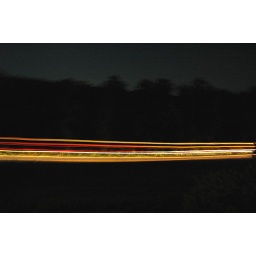
This is a truck going by my house in Pennsylvania...